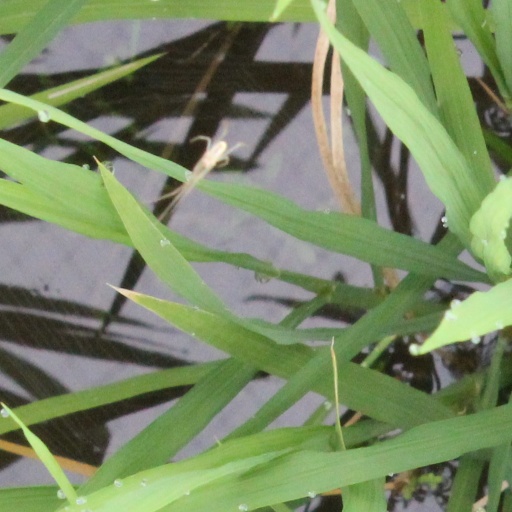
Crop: rice